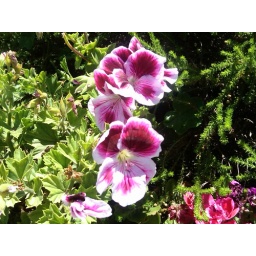
So many vibrant and colorful flowers in the Meditation Garden :)